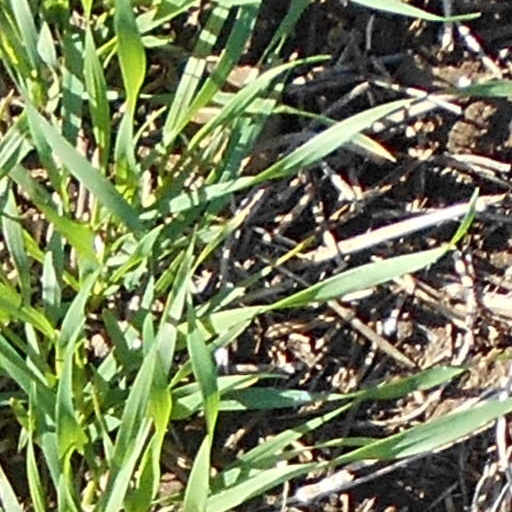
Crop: wheat